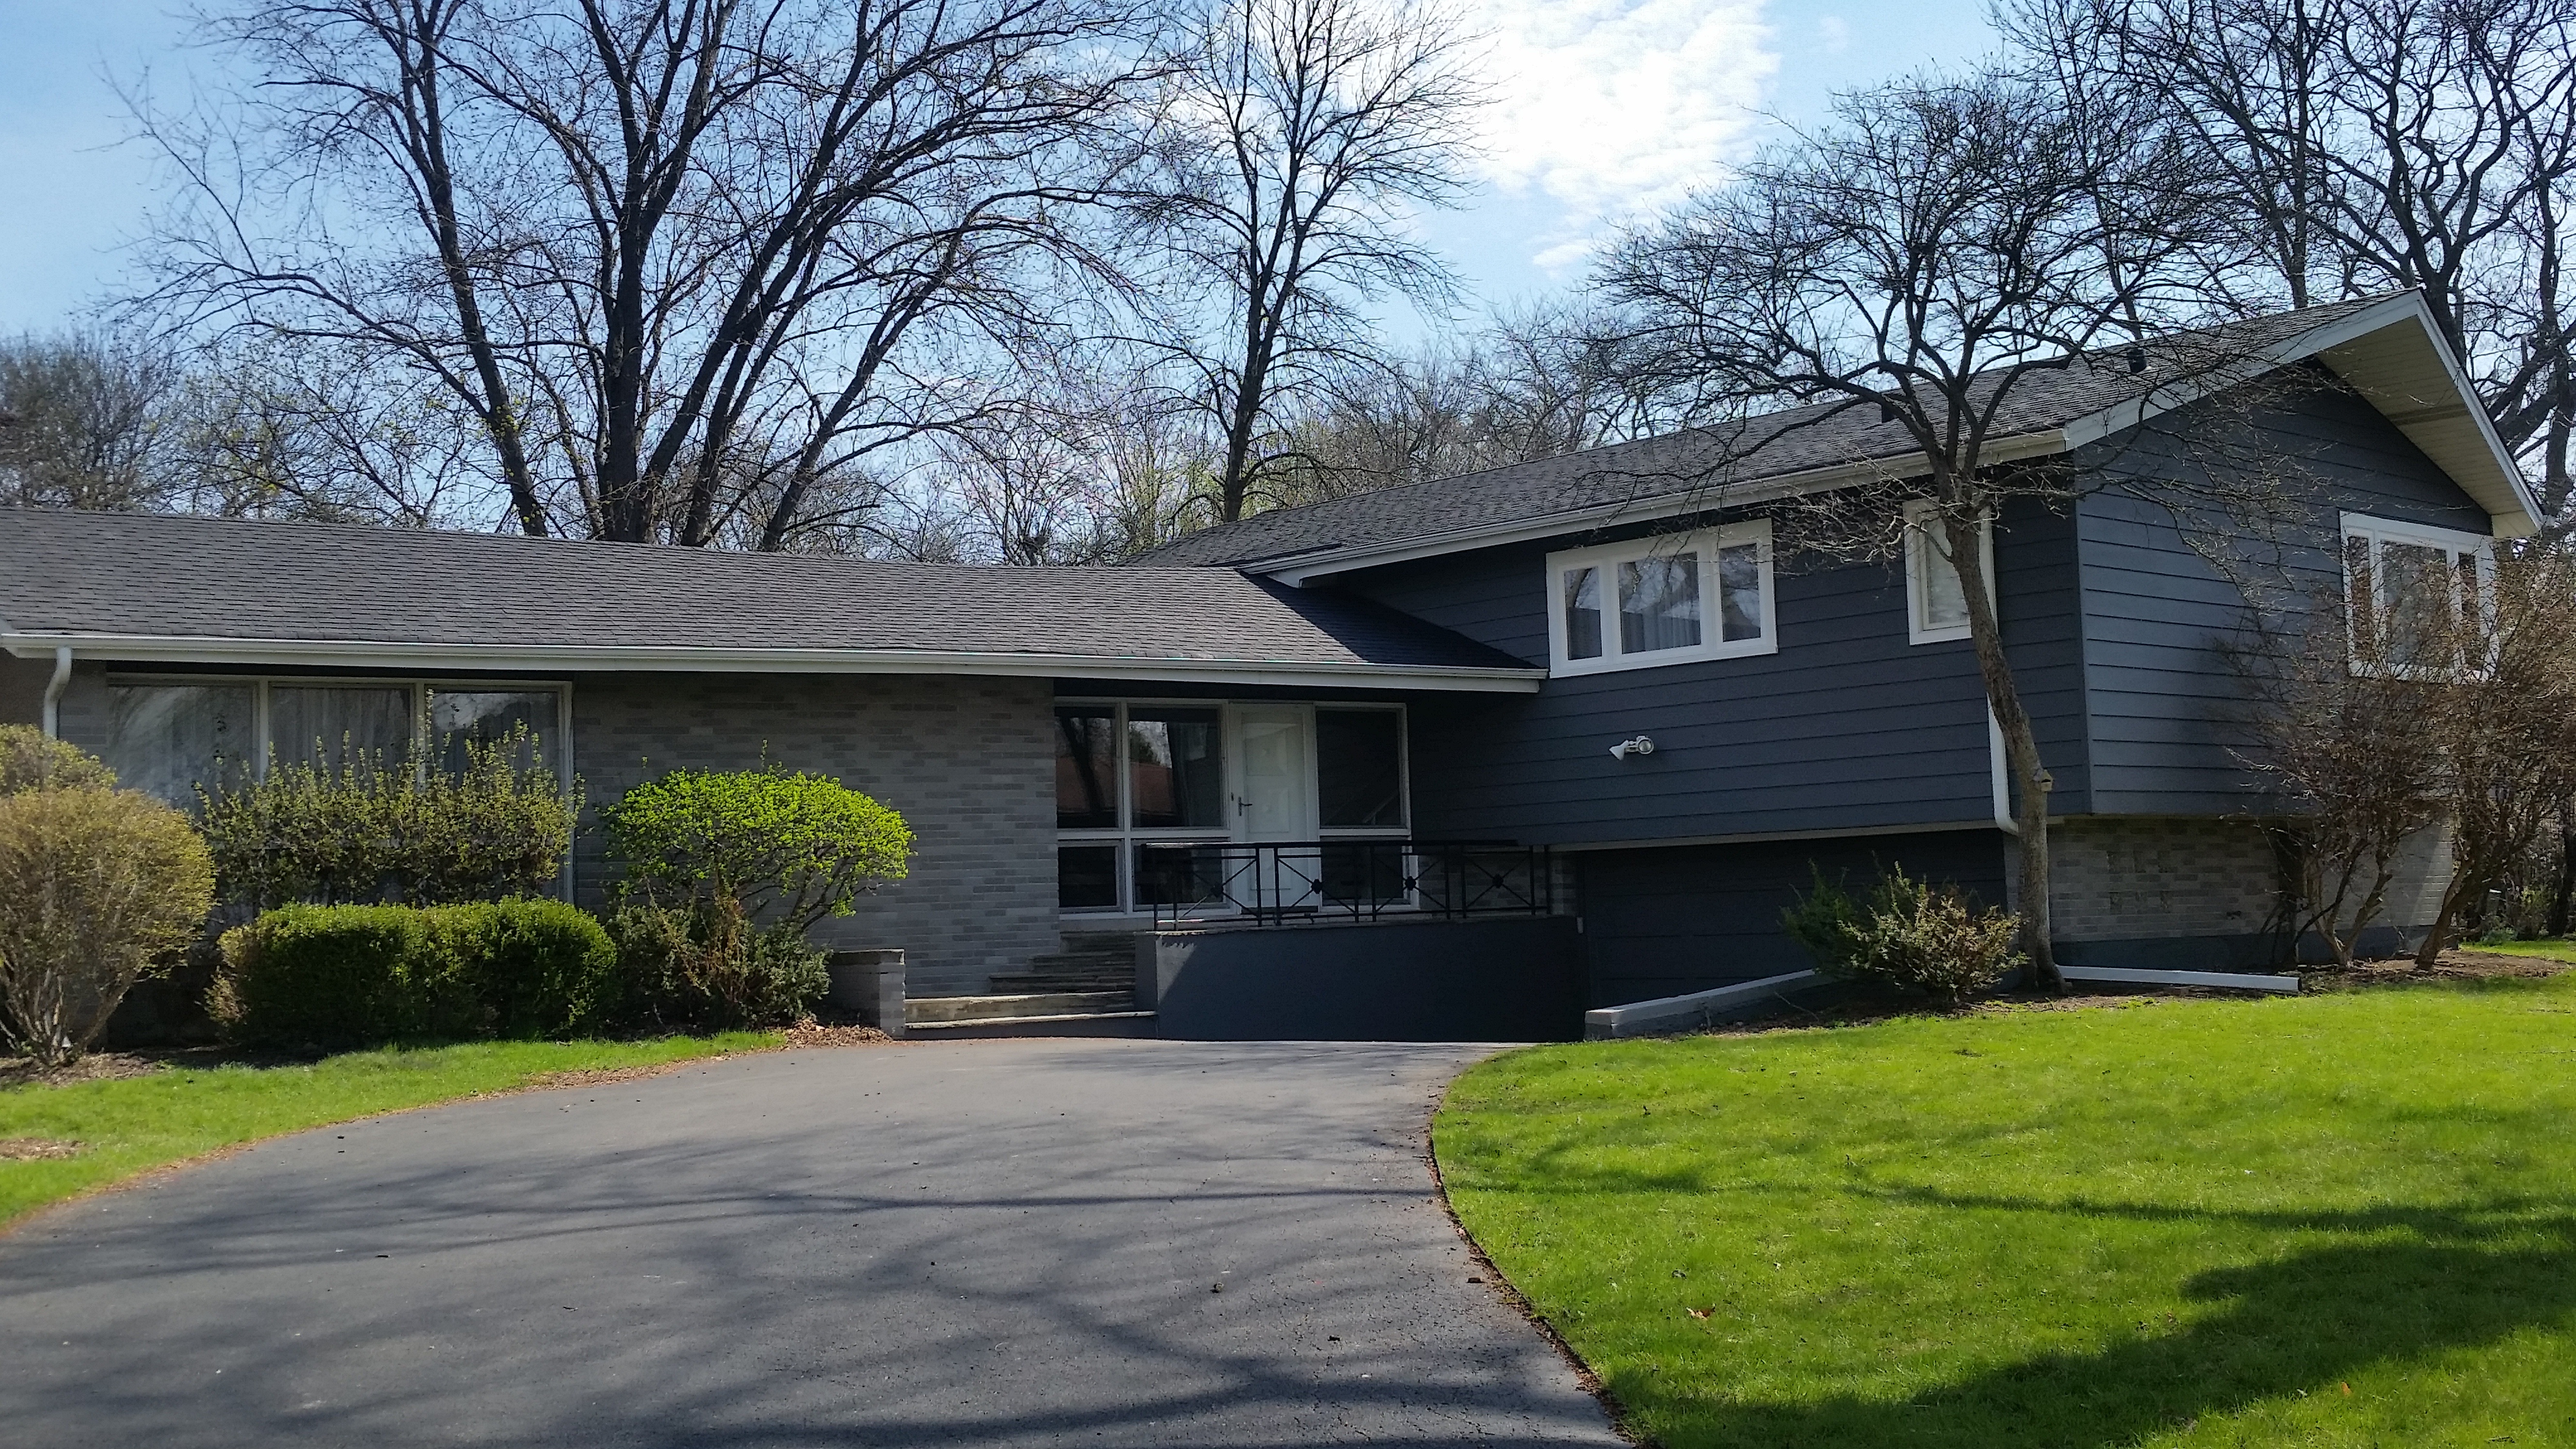
lawn, house, roof, building, home, suburb, cottage, color, backyard, paint, chicago, facade, gray, property, exterior, residential, black, brick, designer, colour, grey, palette, stain, design, illinois, shingles, farmhouse, mortar, multicolored, multi, estate, colored, tones, yard, renovation, il, glencoe, siding, decorating, coloured, real estate, tint, multi coloured, curb appeal, multi colored, color palette, residential area